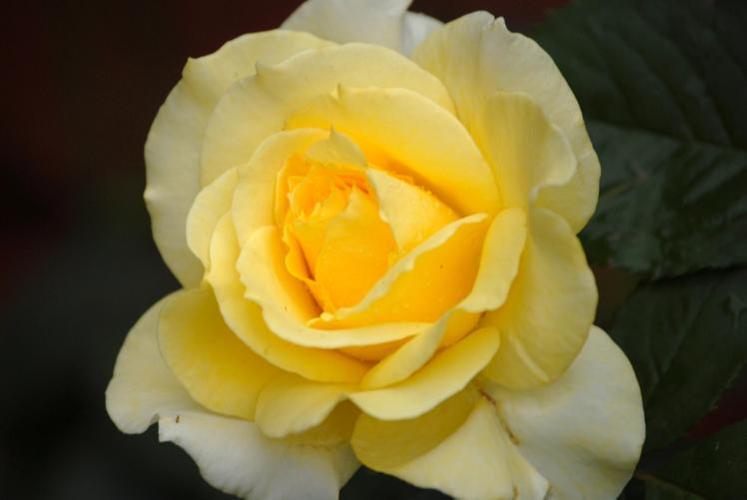
Label: rose